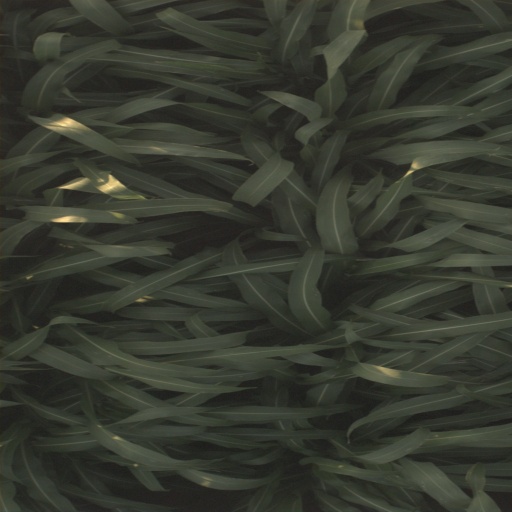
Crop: sorghum